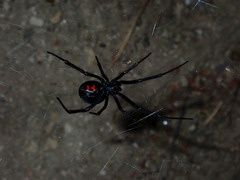
Species: Lactrodectus_hesperus